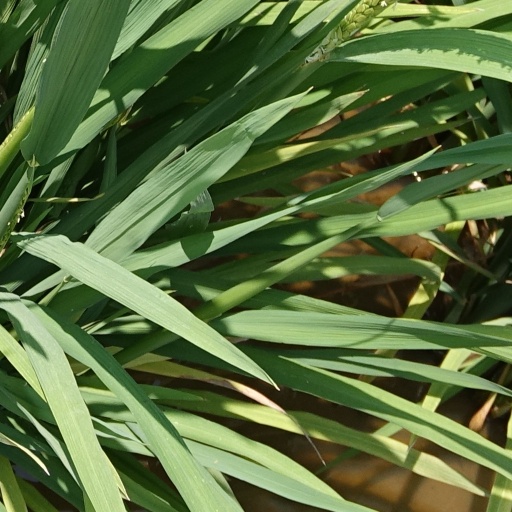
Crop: rice